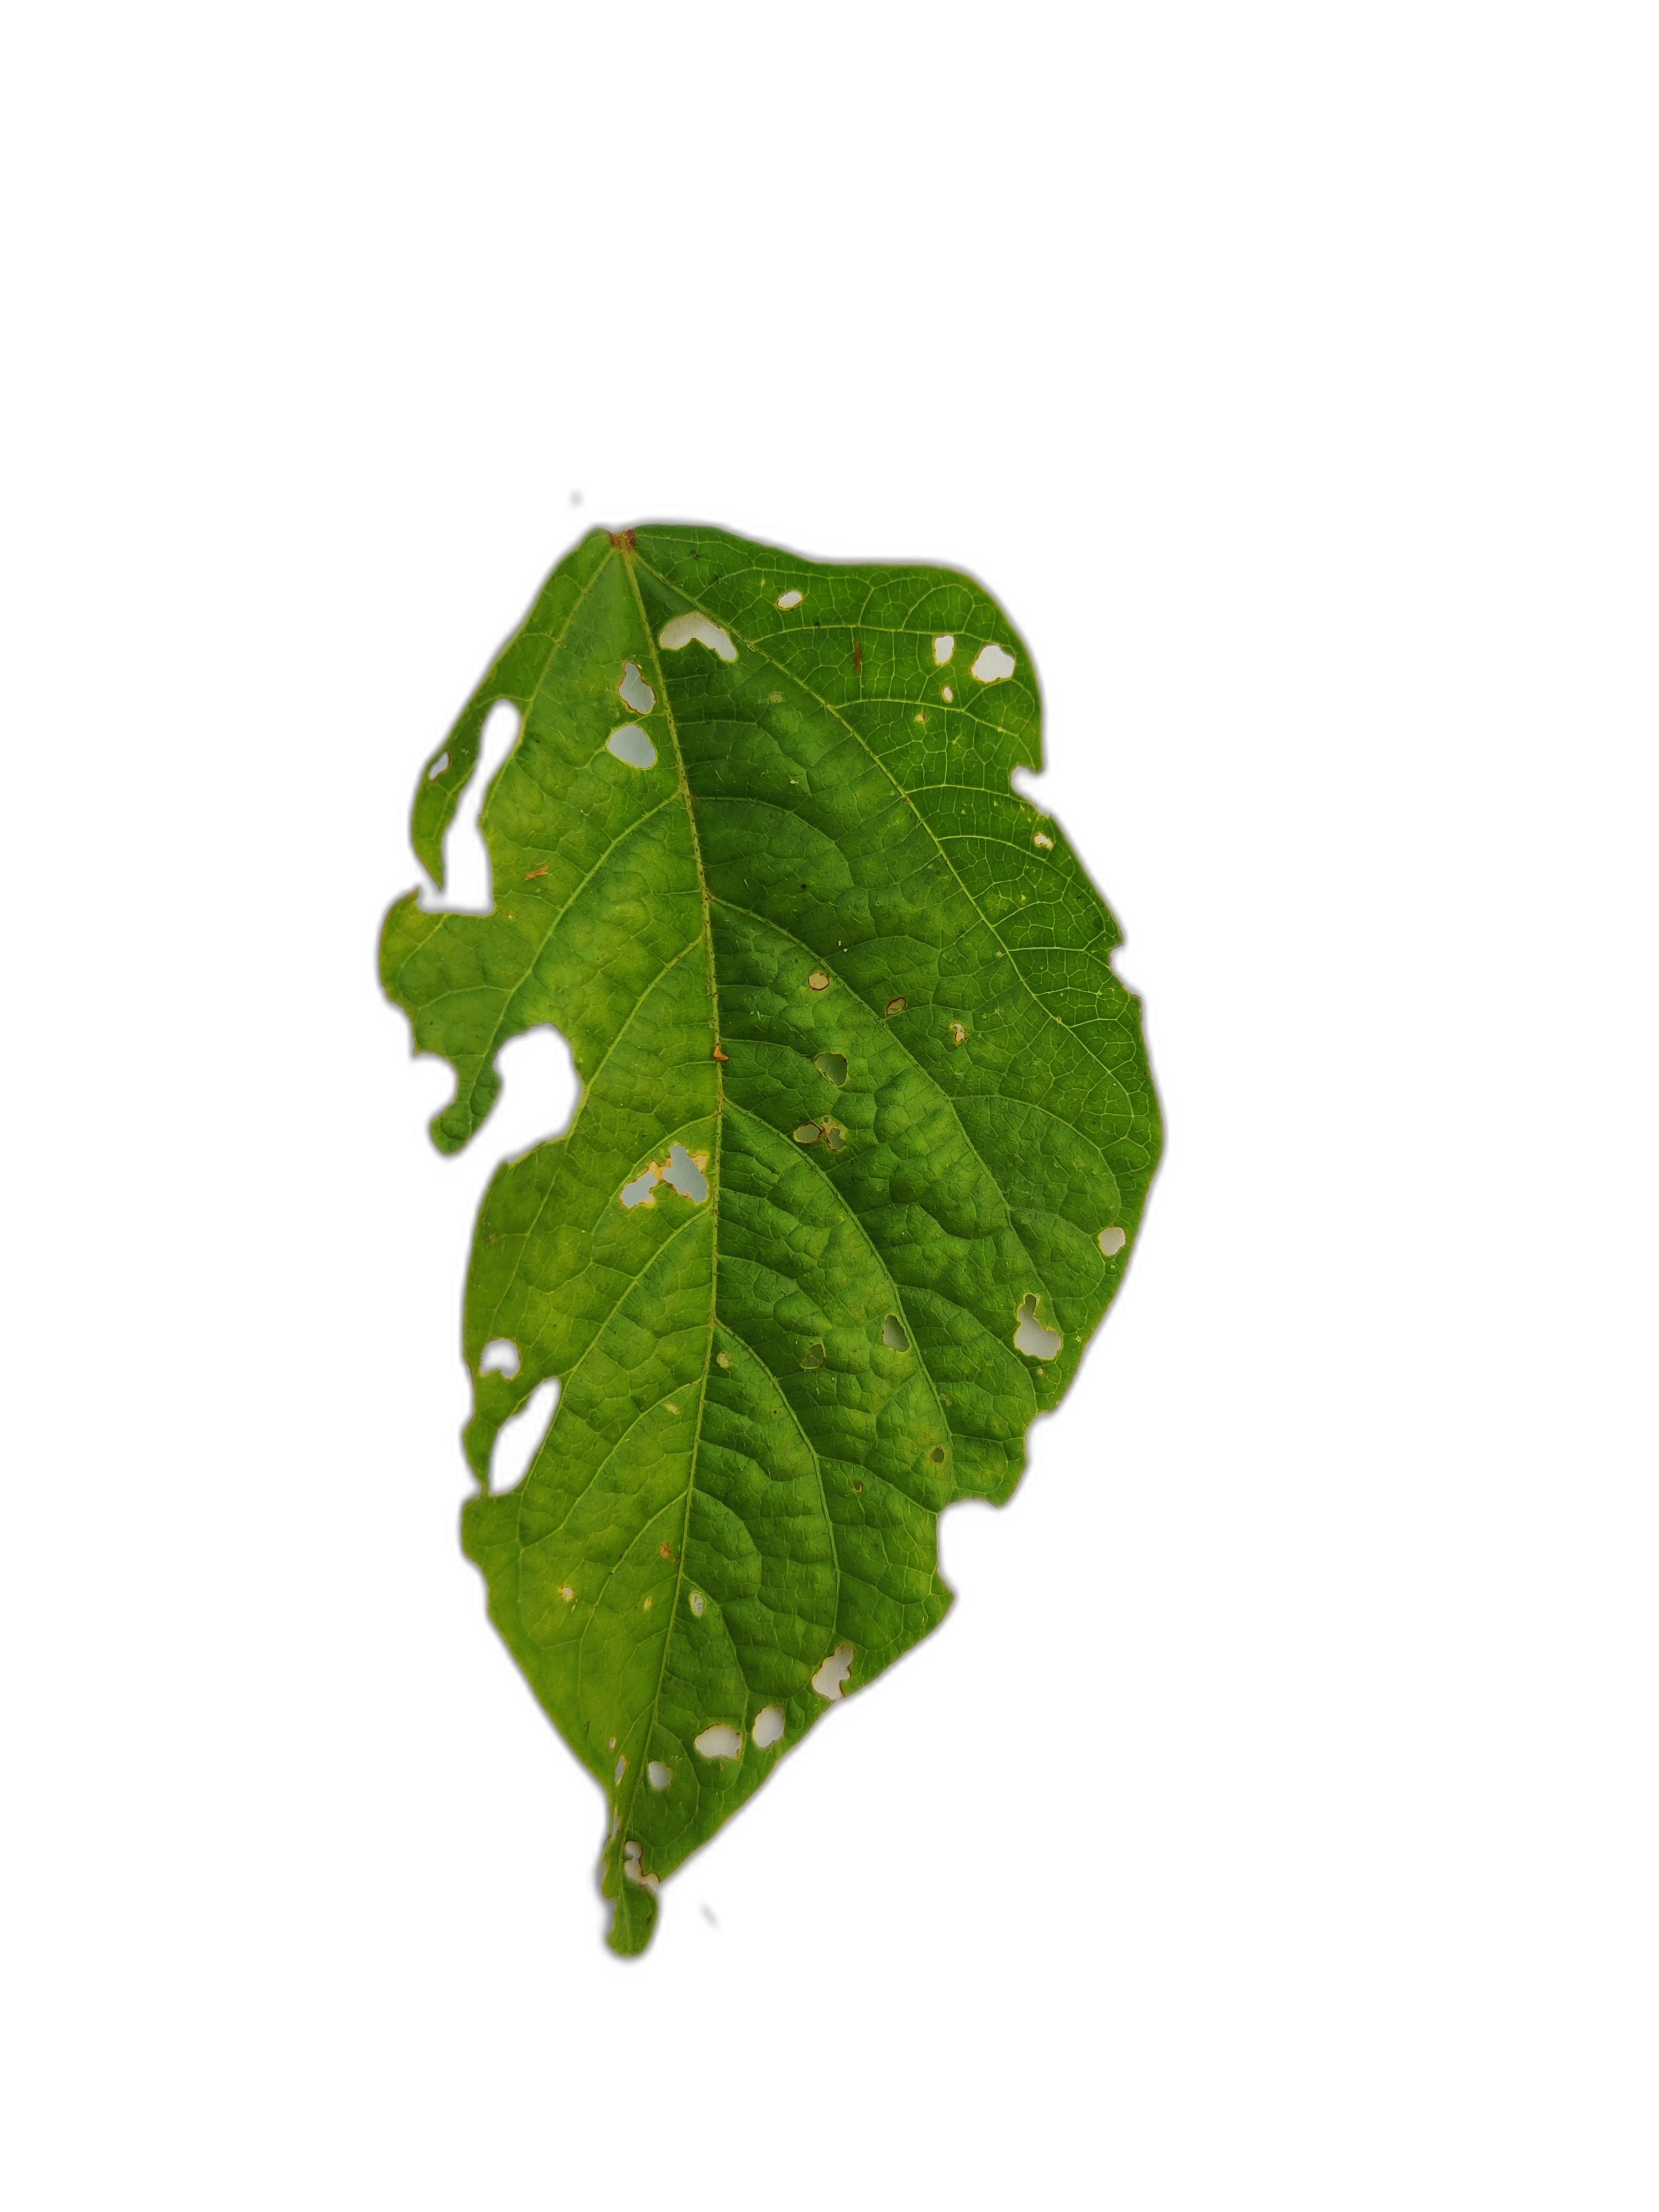
Label: Leaf Crinkle